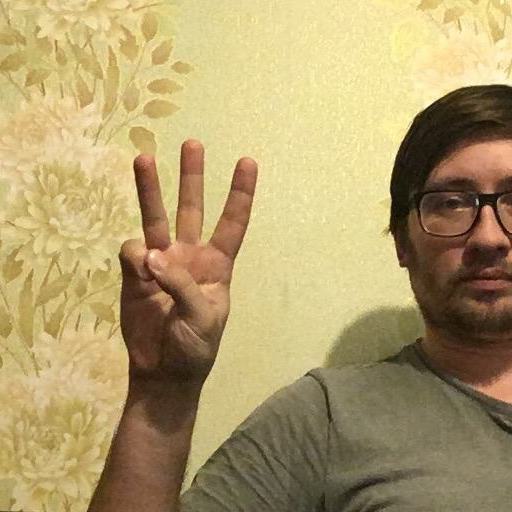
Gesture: three